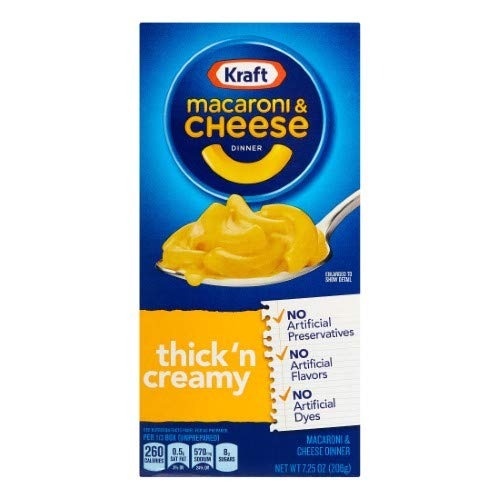
Item Name: Kraft Macaroni & Cheese Dinner Thick & Creamy (Pack of 10)
Value: 10.0
Unit: Count

Price: 39.84